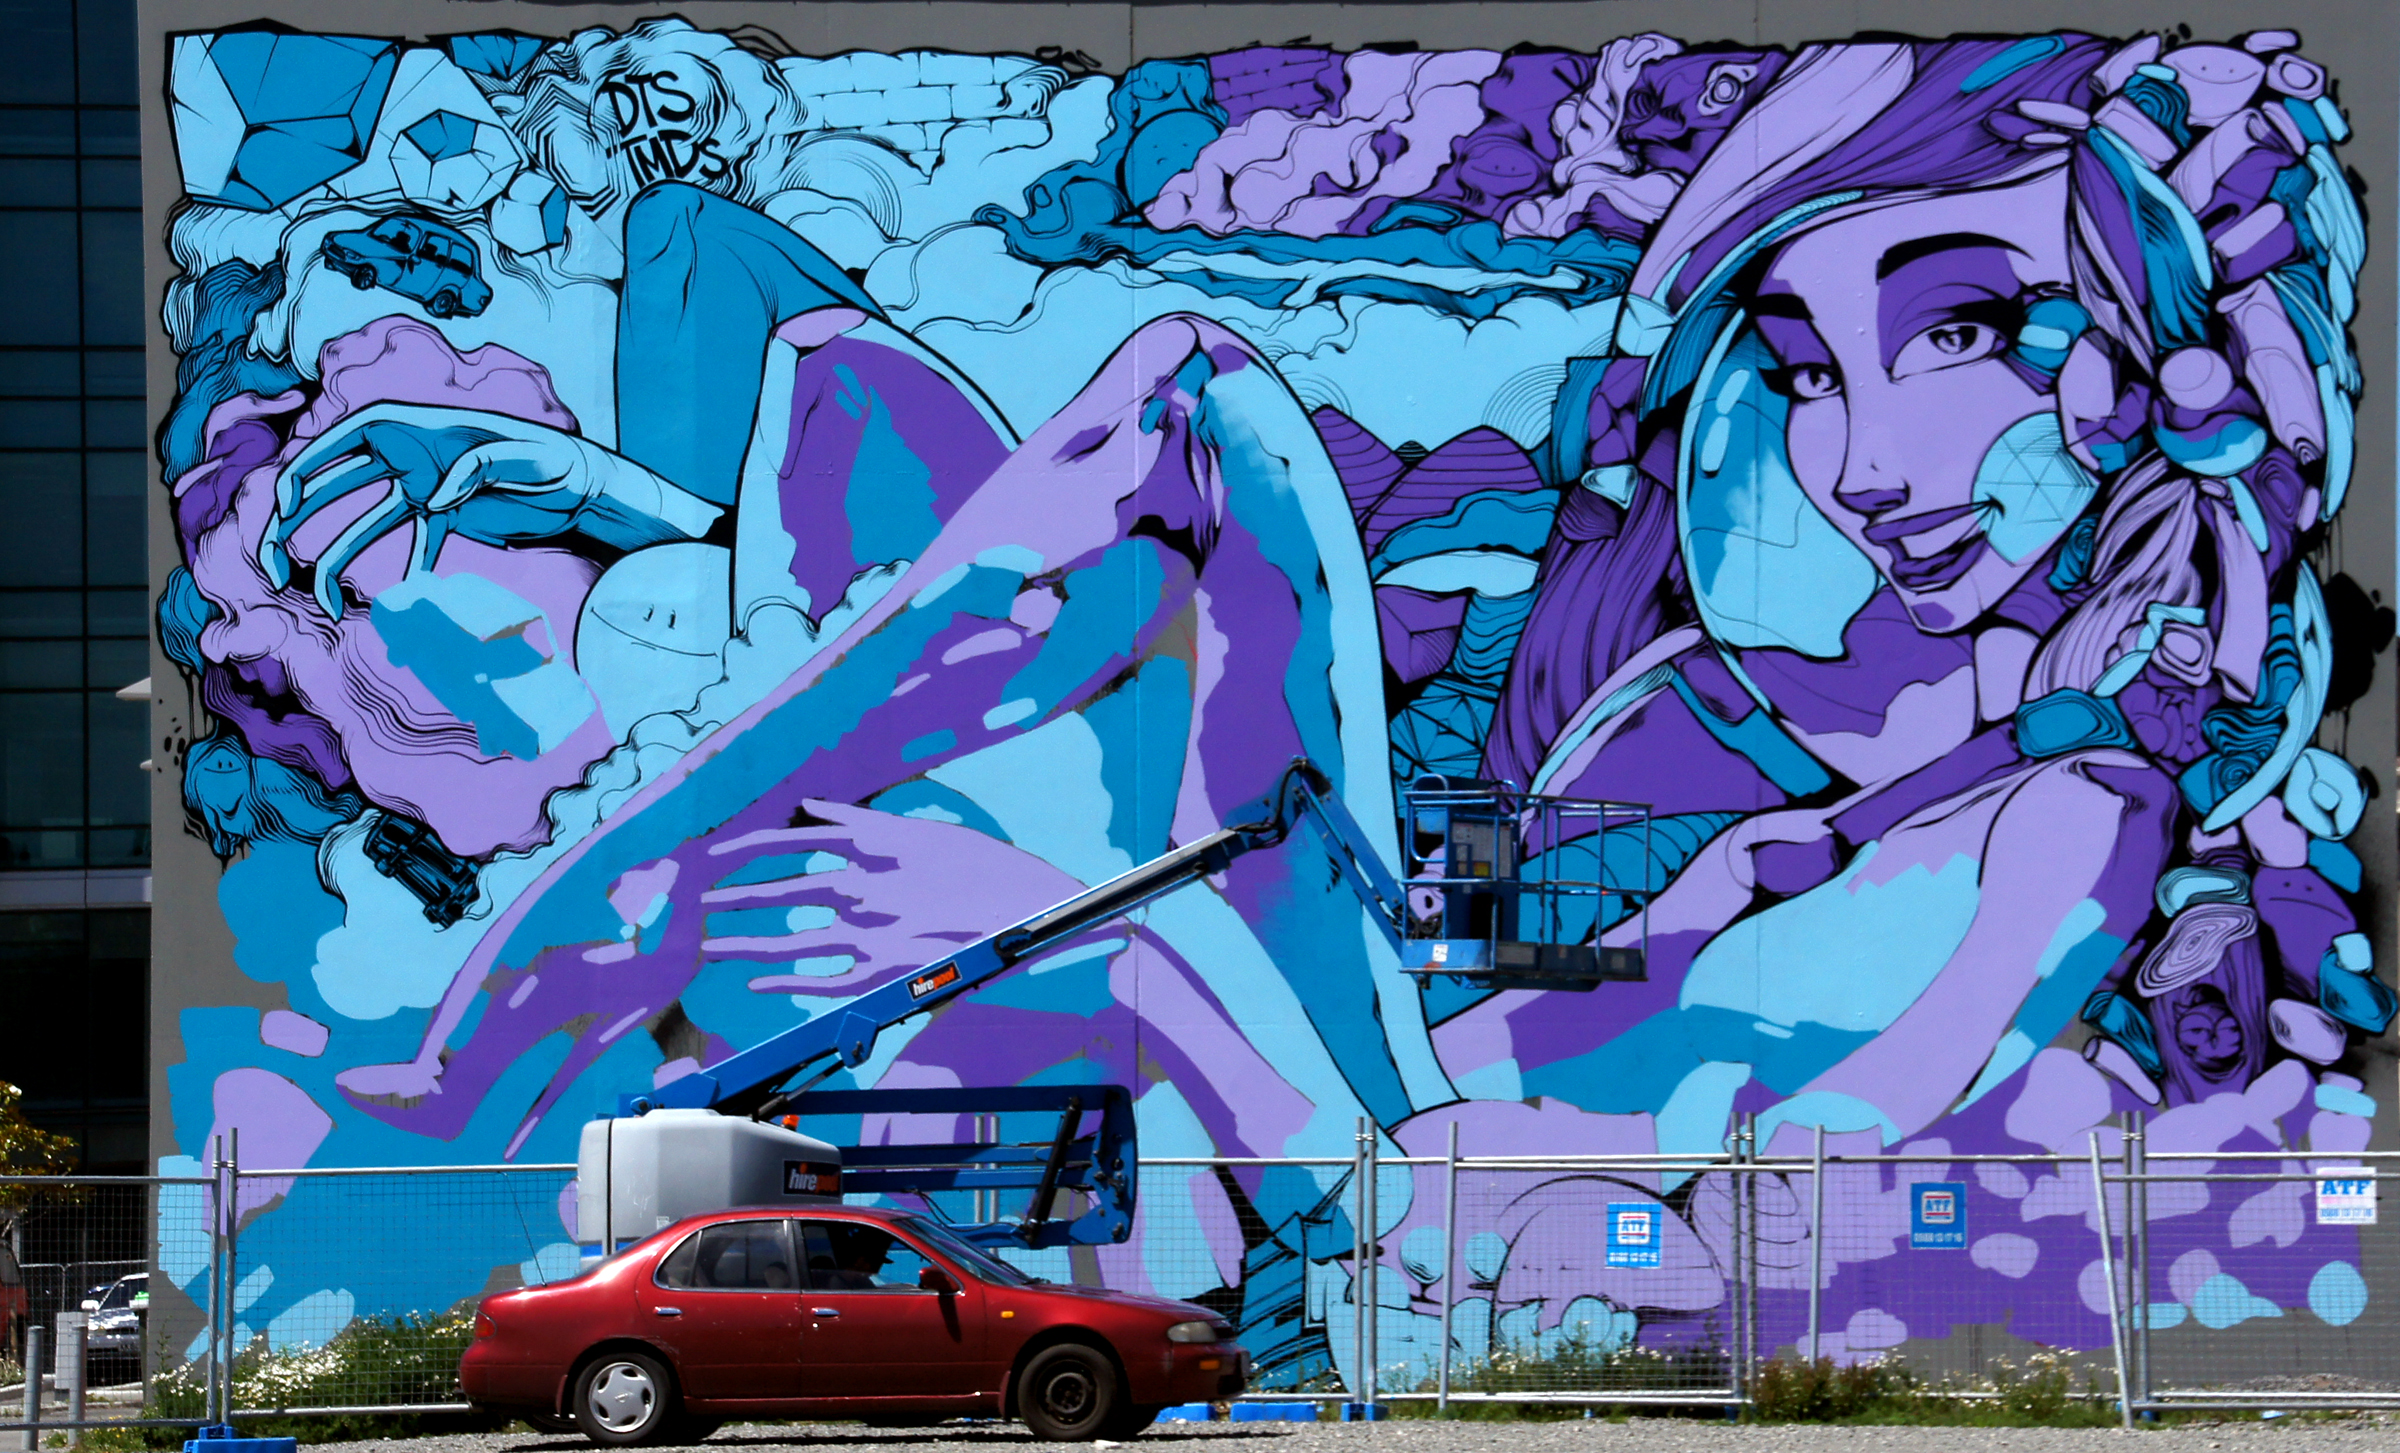
graffiti, street art, art, illustration, mural, streetart, paintings, artworks, publicartworks, sonydslra580, tamron18270mmpzd, modern art